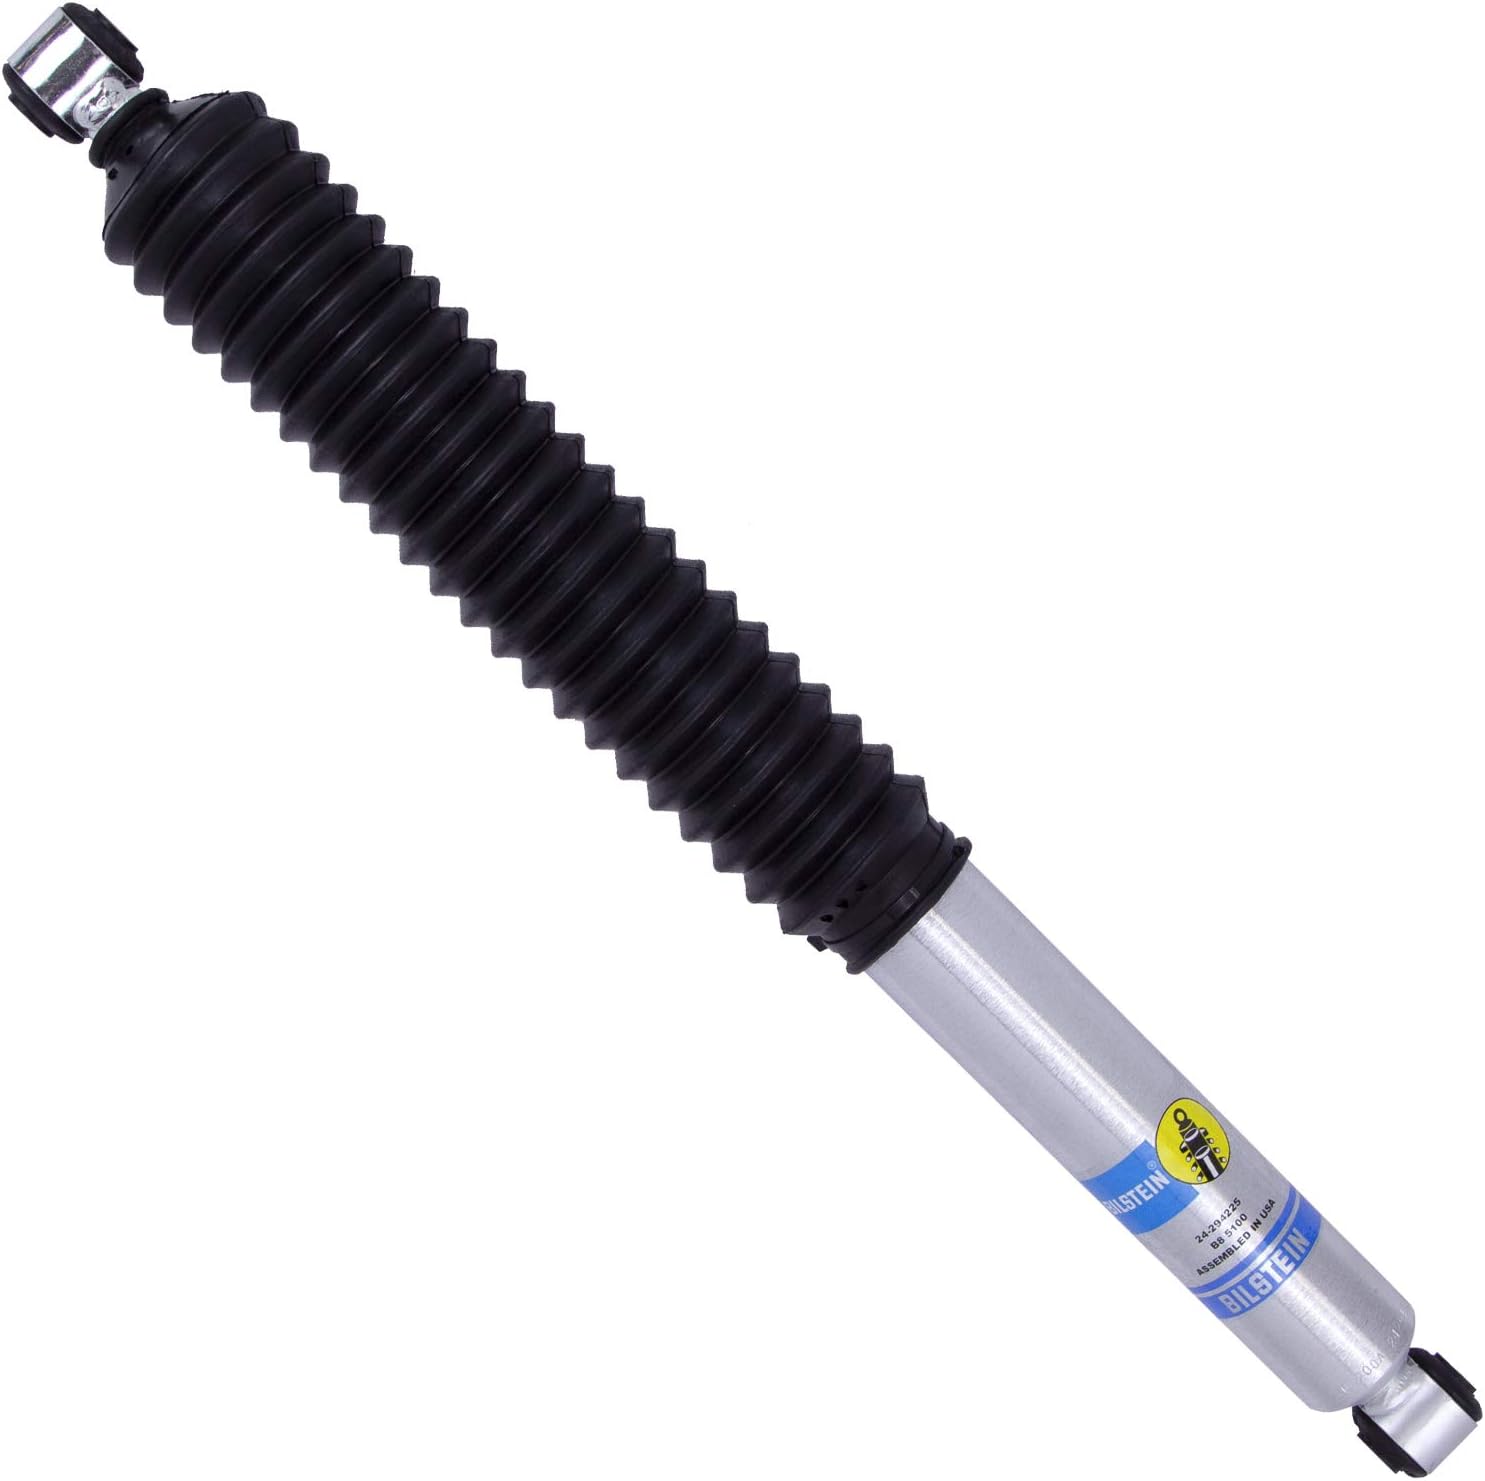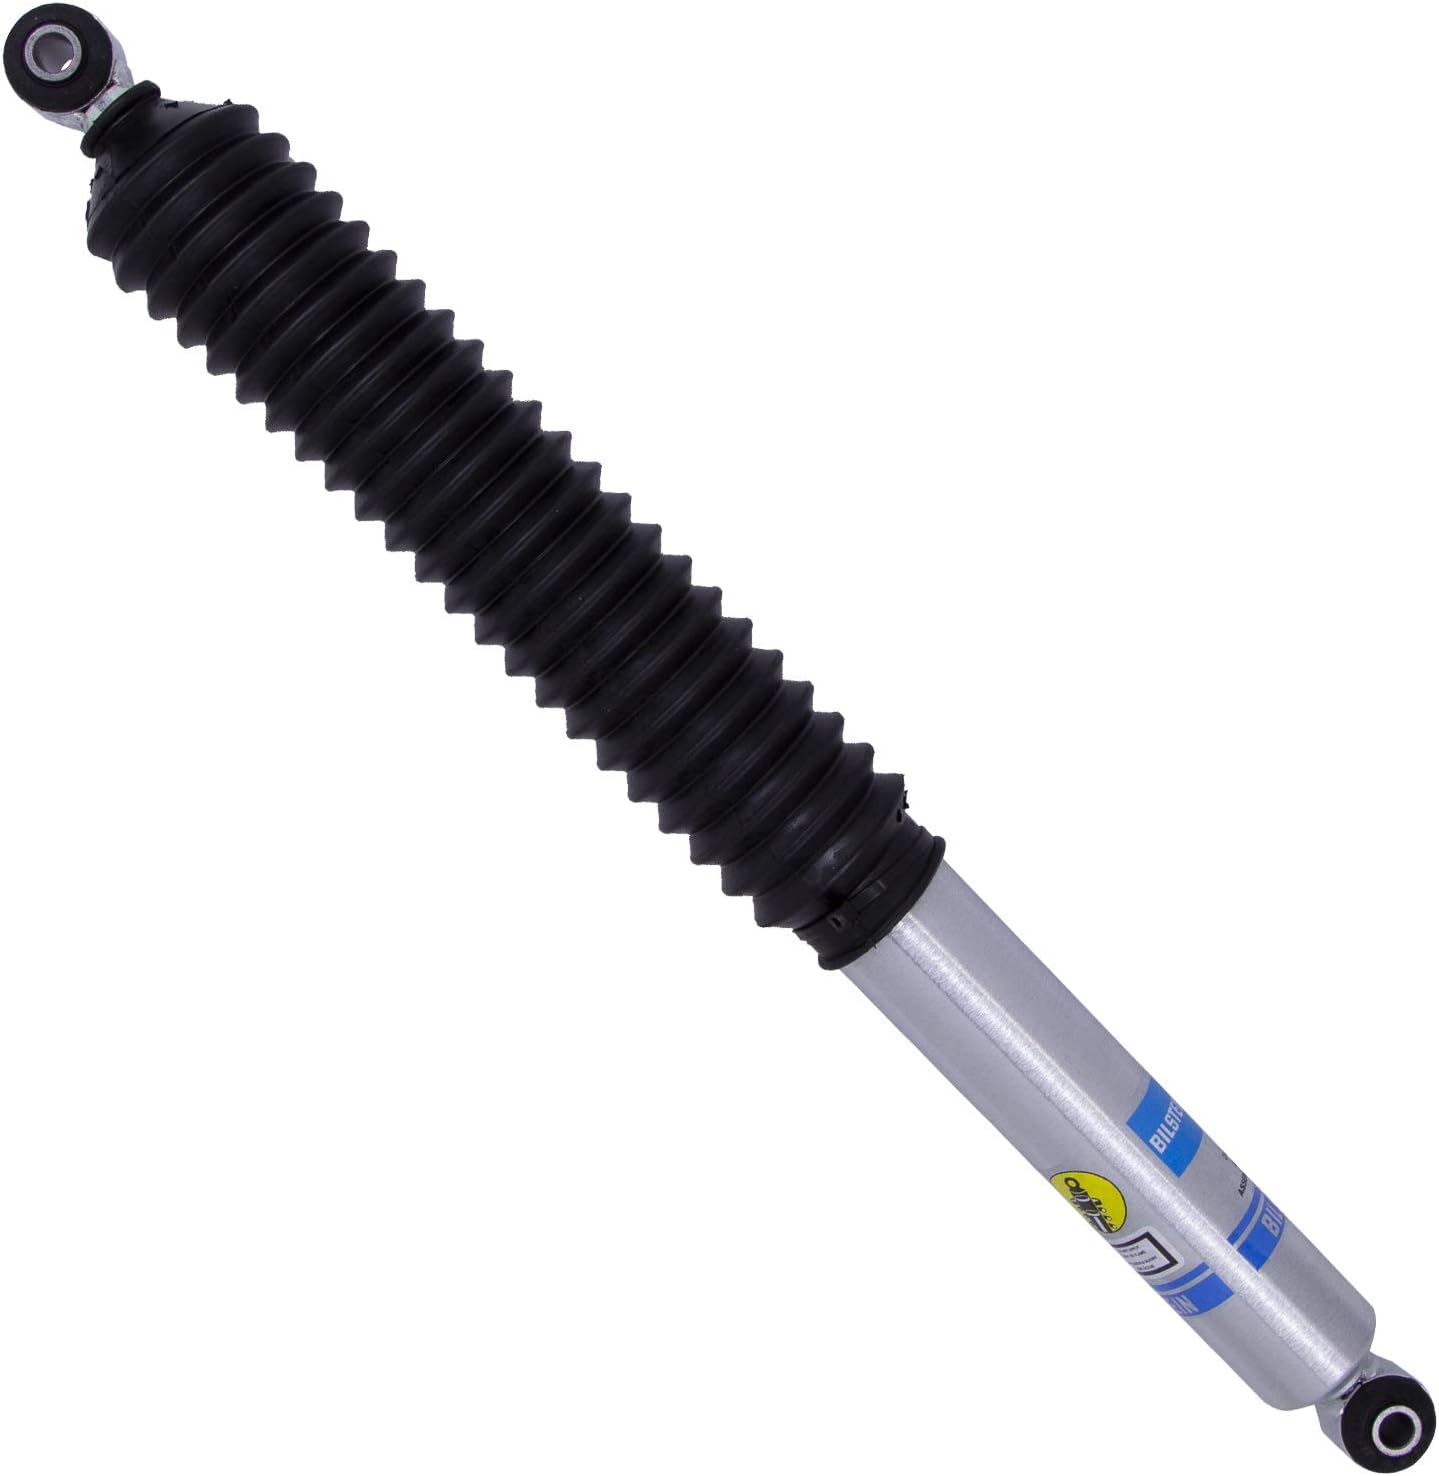
Bilstein 5100 Series 19-20 Ford Ranger Rear 46mm Monotube Shock Absorber (for 0-1in Rear Lift) (24-294225)
Category: Automotive
Bilstein B8 5100 shock absorbers are designed as a direct fit solution for lifted trucks and SUV’s. These shock absorbers feature a monotube design which provides consistent fade free performance. B8 5100 shock absorbers utilize a unique, velocity sensitive, digressive piston which reacts to changing road conditions. All B8 5100 shock absorbers are tuned for each specific application to assure optimal performance is achieved. B8 5100 shock absorbers offer a significant improvement in ride quality, handling, and comfort.
Features: 46mm monotube design ensures consistent, fade-free performance in all conditions | Patented digressive valving instantly reacts to changing surface conditions | OEM certified mounting hardware allows for easy installation | Zinc plated for resistance against harsh elements | Durable vulcanized neoprene rubber bushings; Available in various lift heights for multiple applications